2007 United States Air Force nuclear weapons incident

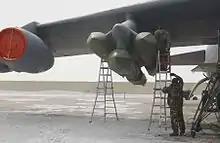
An AGM-129 pylon is loaded onto the wing of a B-52 at Minot

At the time of the incident, the 5th Bomb Wing was commanded by Colonel Bruce Emig, the 2nd Bomb Wing by Colonel Robert Wheeler, the 8th Air Force by Lieutenant General Robert J. Elder Jr., and Air Combat Command (ACC) by General Ronald Keys.